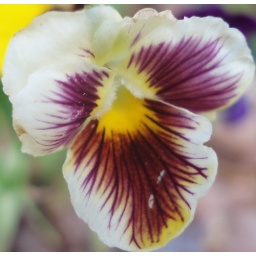
A white pansy that came up in a bed of yellow and purple ones.